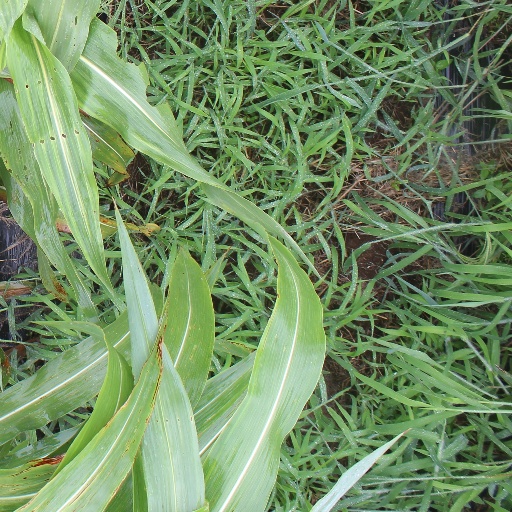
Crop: sorghum